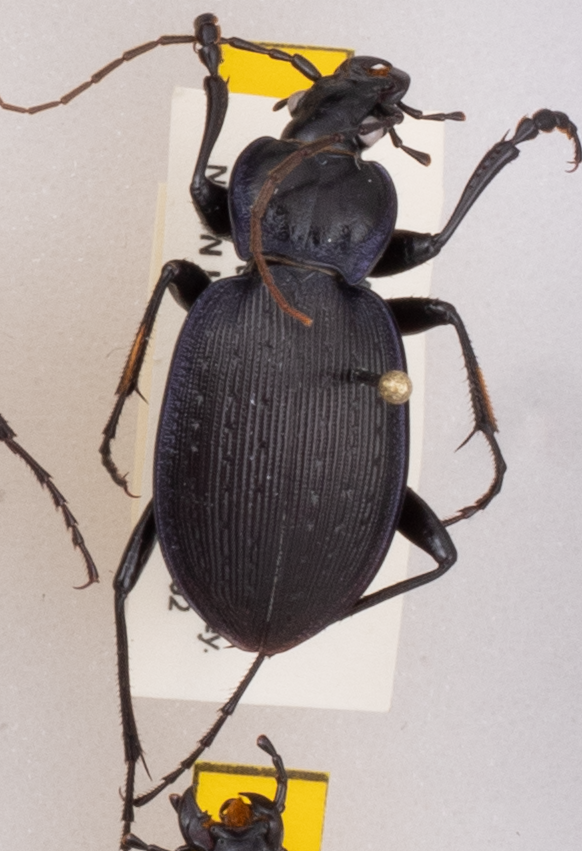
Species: Carabus goryi
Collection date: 2019-07-02
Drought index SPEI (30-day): -0.26
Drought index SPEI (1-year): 2.09
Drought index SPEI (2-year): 2.09